Anito

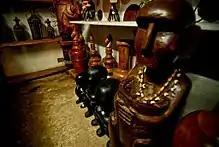
"Taotao" carvings sold in a souvenir shop in Siquijor Island

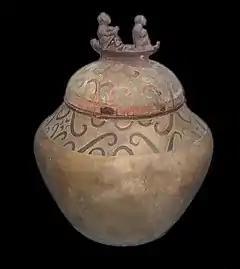
The Neolithic Manunggul burial jar from the Tabon Caves, Palawan, depicts a soul and a psychopomp journeying to the spirit world in a boat (c. 890–710 BCE)

Anito, also spelled anitu, refers to ancestor spirits, evil spirits, nature spirits, and deities in the Indigenous Philippine folk religions from the precolonial age to the present, although the term itself may have other meanings and associations depending on the Filipino ethnic group. It can also refer to carved humanoid figures, the taotao, made of wood, stone, or ivory, that represent these spirits. "Anito" (a term predominantly used in Luzon) is also sometimes known as diwata in certain ethnic groups (especially among Visayans).